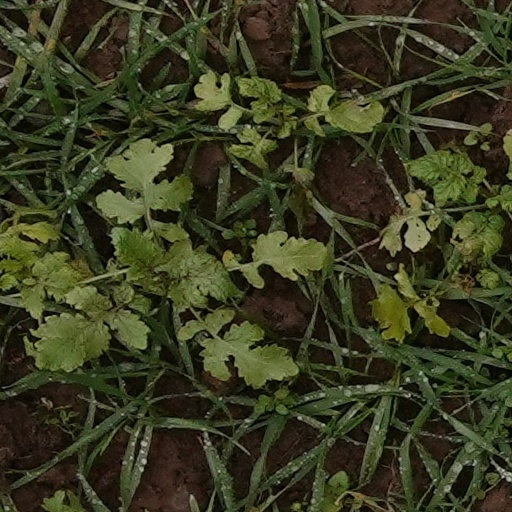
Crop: wheat